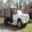
Label: truck